109–115 Wood Street

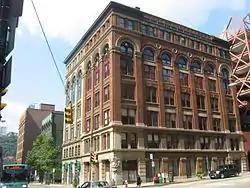

109–115 Wood Street (also known as Hartje Bros. Paper Manufacturing Co. or the Pittsburgh Ballet Theater Building) are two buildings located in Downtown Pittsburgh, Pennsylvania.